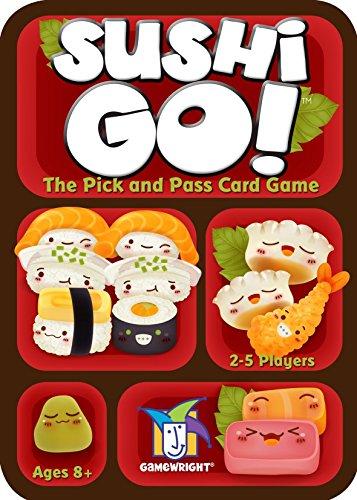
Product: Sushi Go! - The Pick and Pass Card Game
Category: Toys & Games | Games & Accessories | Card Games
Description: Rules of play.
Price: $8.95
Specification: ProductDimensions:4.2x5.8x1.5inches|ItemWeight:8.5ounces|ShippingWeight:13ounces(Viewshippingratesandpolicies)|DomesticShipping:ItemcanbeshippedwithinU.S.|InternationalShipping:ThisitemcanbeshippedtoselectcountriesoutsideoftheU.S.LearnMore|ASIN:B00J57VU44|Itemmodelnumber:CSG-SUSHI|Manufacturerrecommendedage:8-15years